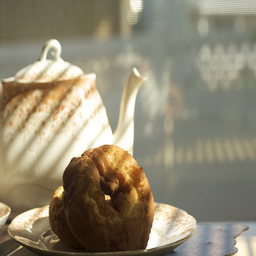
Two donuts sit on a plate next to a tea pot.
A view of a doughnut sitting on a plate with a tea pot in the back.
Breakfast food is sitting on the plate next to the tea pot
Doughnuts sitting on a plate beside a tea kettle.
two donuts sitting on a white saucer next to a teapot